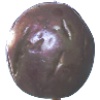
Label: Passion Fruit 1